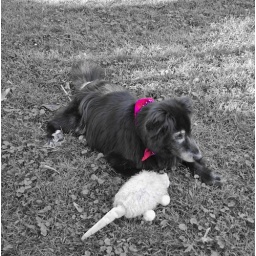
at home in the back yard with the dog